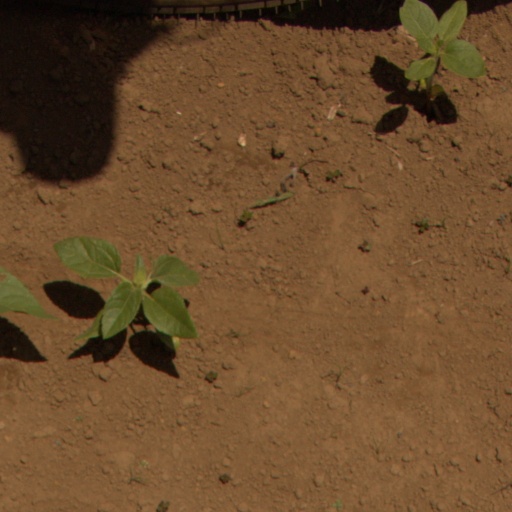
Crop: Jerusalem artichoke